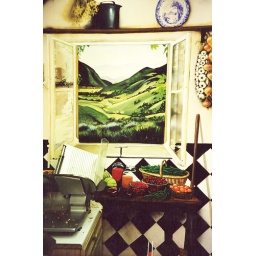
Tromp l'oile kitchen window in westcliff deli painted by Nik Vaughn